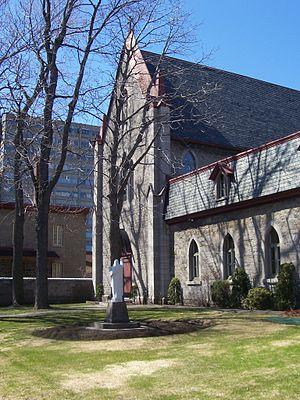
Photo de la chapelle du Carmel de Montréal
Le Carmel de Montréal est un ensemble conventuel monastique unique au Canada occupé par les Carmélites depuis sa construction en 1896.